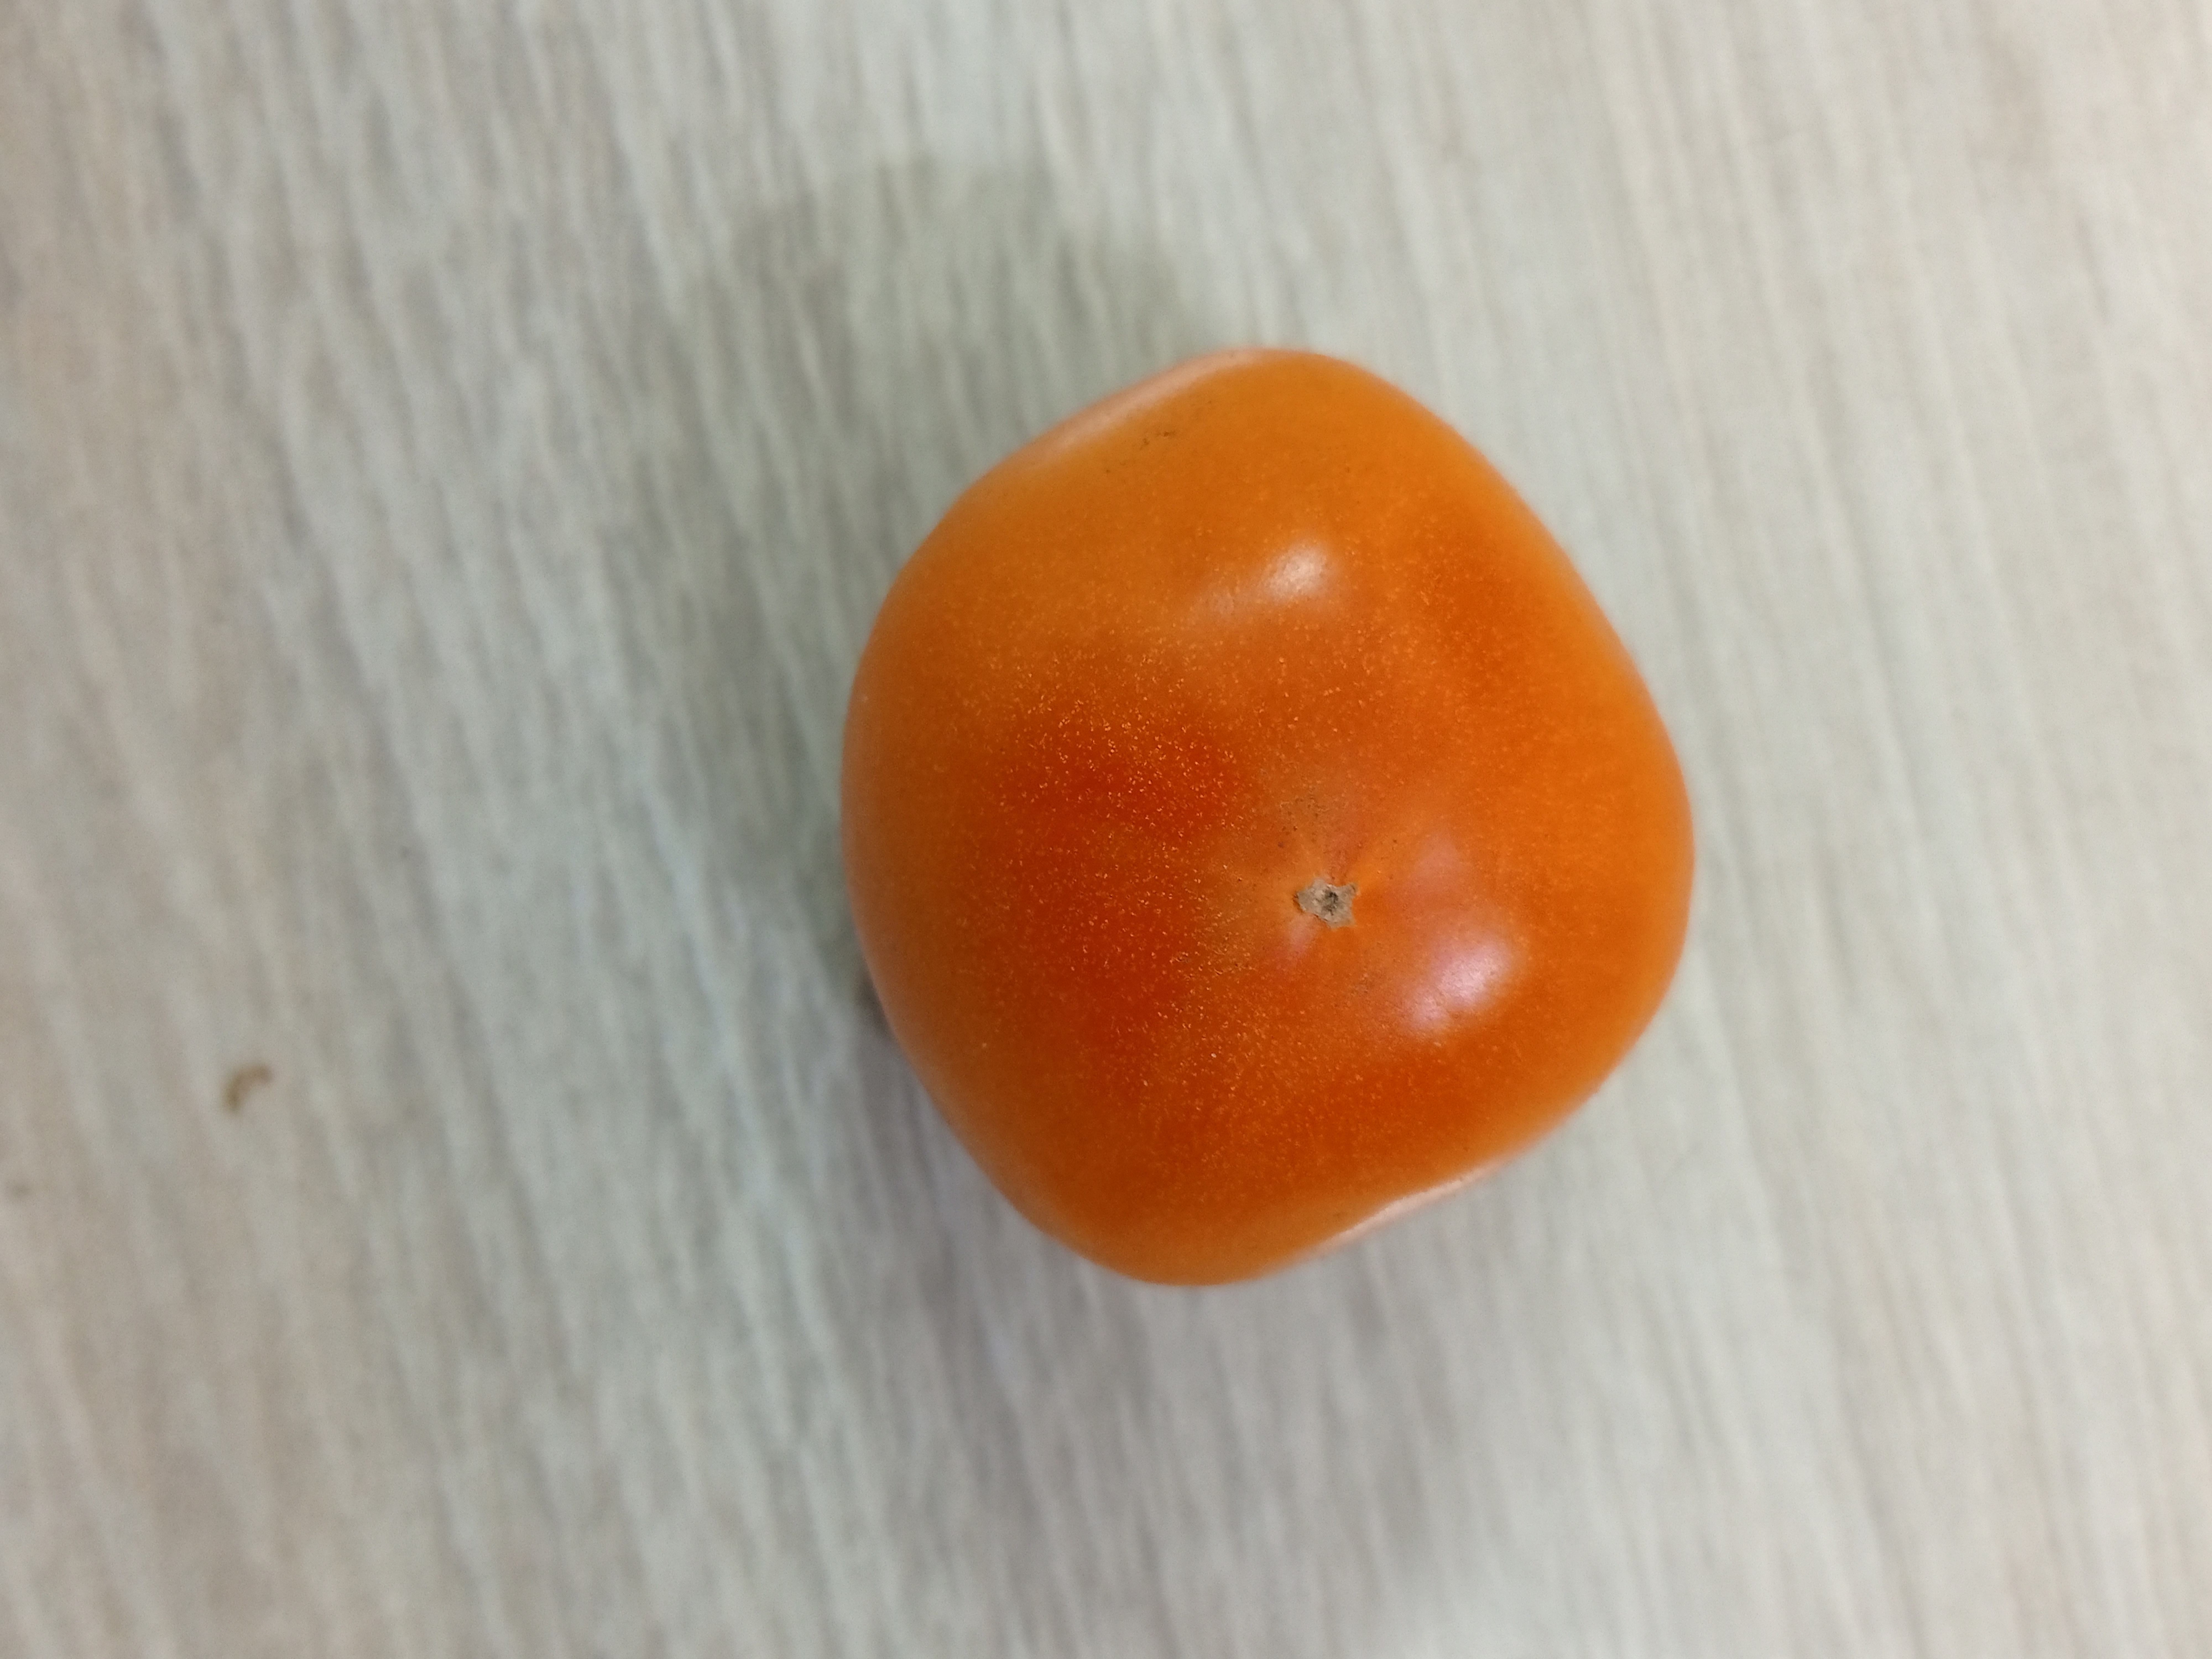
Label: Fresh